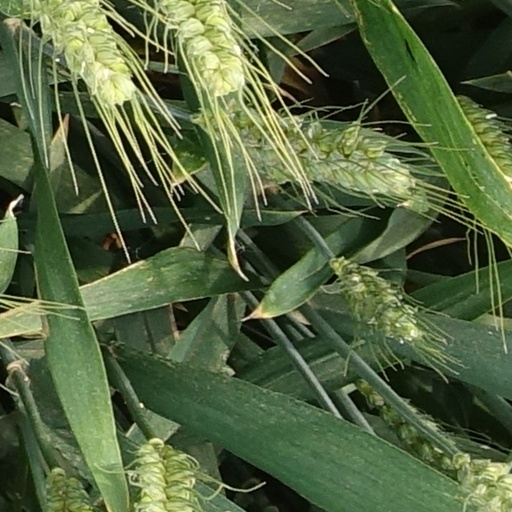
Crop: wheat